Impact of the COVID-19 pandemic on politics in Russia

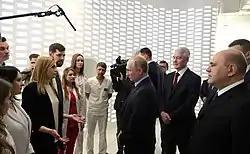
President Putin, Prime Minister Mikhail Mishustin and Moscow Mayor Sergey Sobyanin visited the Coronavirus Monitoring Centre on 17 March

On 30 April, Prime Minister Mikhail Mishustin announced that he had tested positive for the virus. President Putin as a result signed an executive order to appoint First Deputy Prime Minister Andrey Belousov as Acting Prime Minister while Mishustin recovers. On 19 May, President Putin reappointed Mishustin as the Prime Minister.